First Congregational Church of Guilford

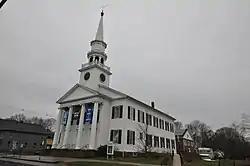
First Congregational Church in Guilford Historic Town Center, Guilford, Connecticut.

The church was founded in 1643, just a few years after the first settlement of Guilford in 1639. At that time, under the theocratic structure of the New Haven Colony, the town of Guilford and its church were essentially the same entity. Guilford's first meeting house was a simple stone structure with a thatched roof, located on the town green. It was expanded in the 1660s, 1670s, and 1680s, and finally replaced in 1713 with the construction of a larger building, also on the green, that is reputed to have been the first church in Connecticut with a steeple clock and a bell.